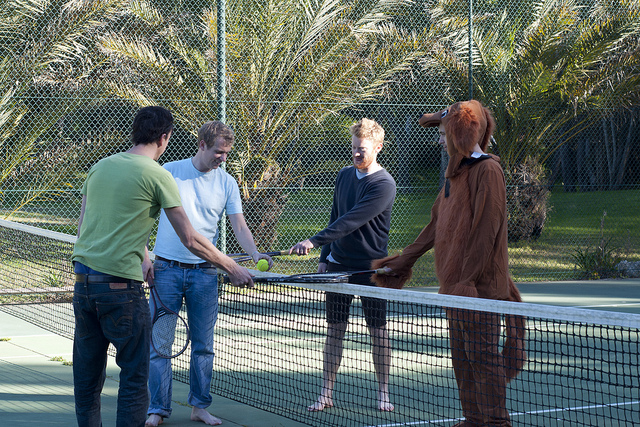
một người đàn ông đang hoá trang ở trên sân tennis